Chiral analysis

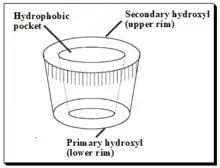
Sketch of cone shape of cyclodextrin

Enantiomers of propranolol, metoprolol, chlorpheniramine, verapamil, hexobarbitaI, methadone and much more drugs have been separated using immobilized β-cyclodextrin.